Annie Schnackenberg

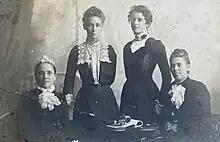
Annie Jane Allen Schnackenberg and her daughters c1896

Schnackenberg became active in local church affairs, and became a leader of the Pitt Street Methodist Church by 1882. During this time, she would have met Elizabeth Caradus and other women later active in social reform for women. She was a foundation member of the Auckland branch of the Women's Christian Temperance Union New Zealand (WCTU NZ) in 1885, serving as the superintendent of education. In January 1887, she was elected to the presidency of the Auckland branch, serving until 1897. She was appointed to the national superintendency of scientific temperance instruction in schools at the WCTU convention in March 1887. In March 1892 she was elected national president and served through 1901. Due to her extensive experience with Māori people and fluency in the language, she became the WCTU national superintendent of Maori work in 1898. She was also on the board of their publication, "The White Ribbon".